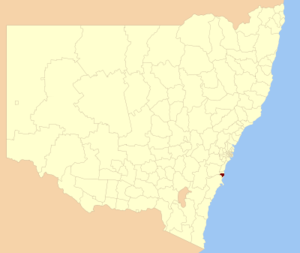
La municipalité de Kiama est une zone d'administration locale située dans l'État de Nouvelle-Galles du Sud en Australie.